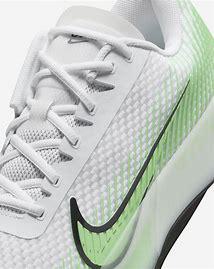
Brand: Nike
Model: Court Air Zoom Vapor 11